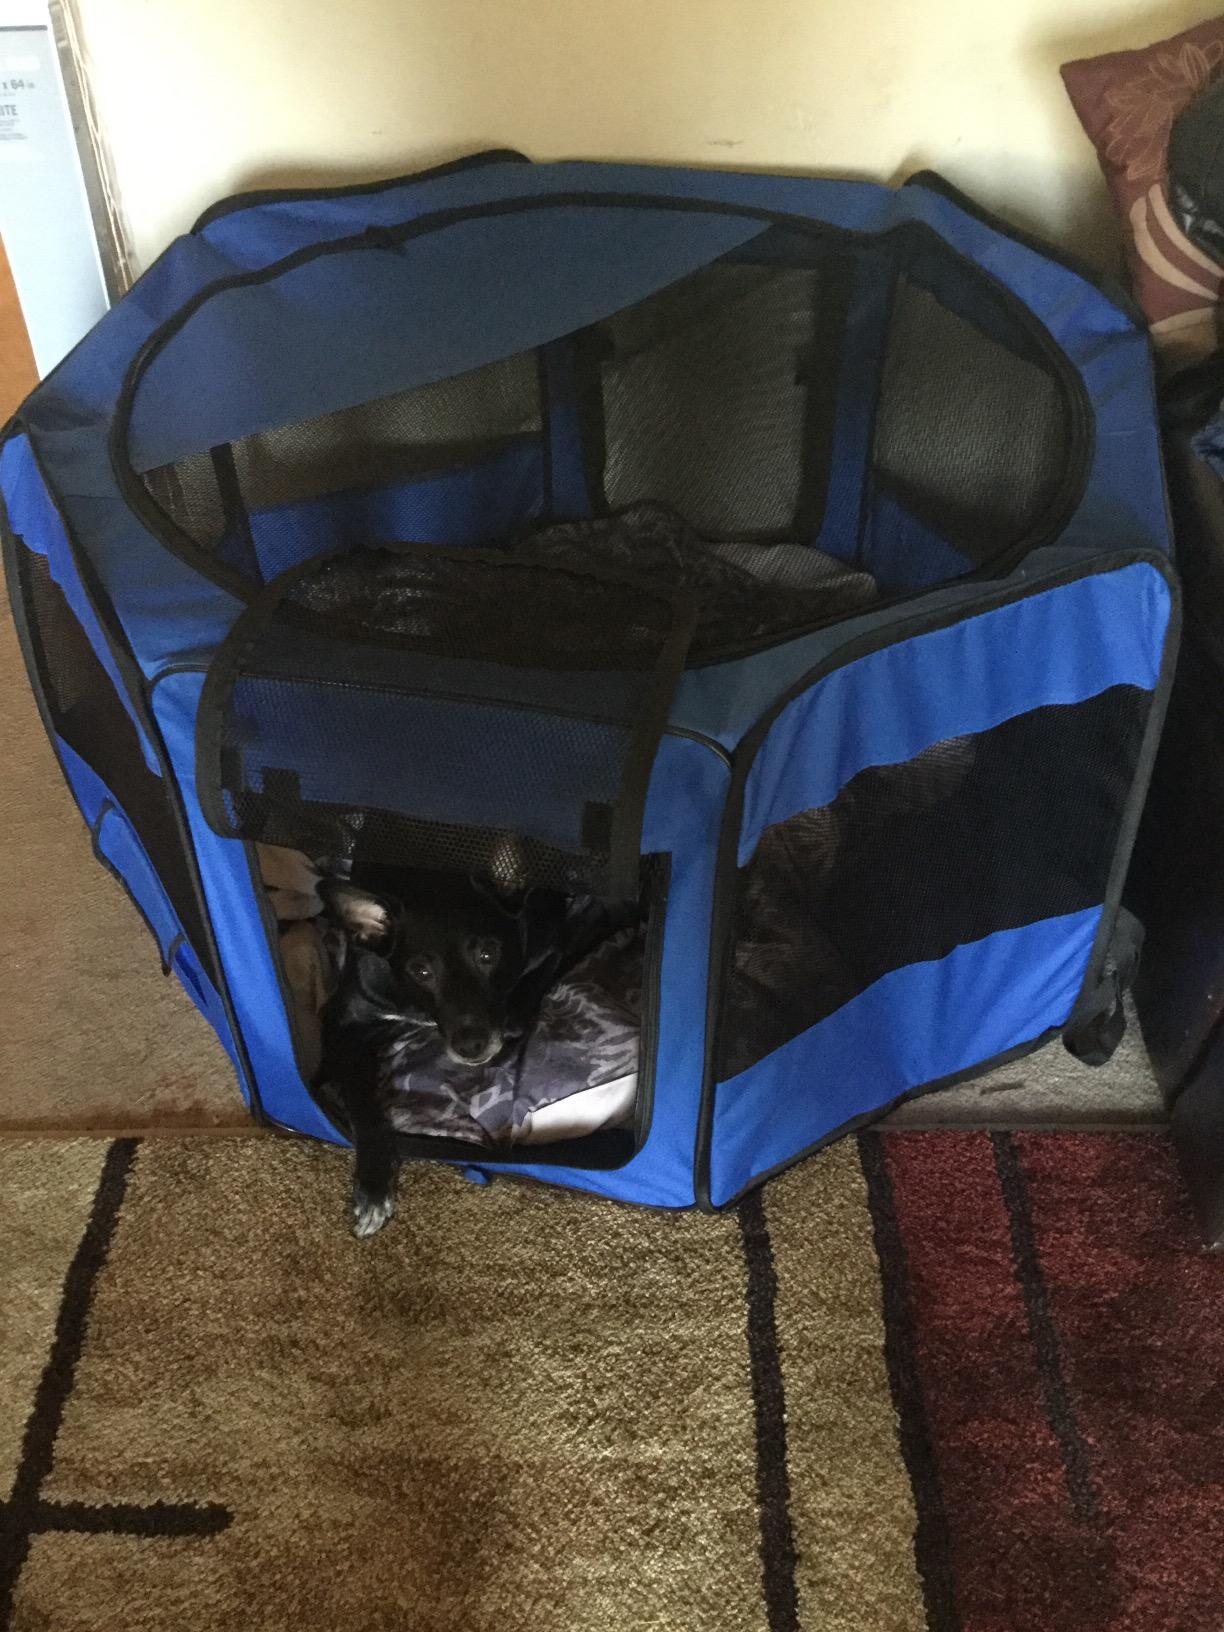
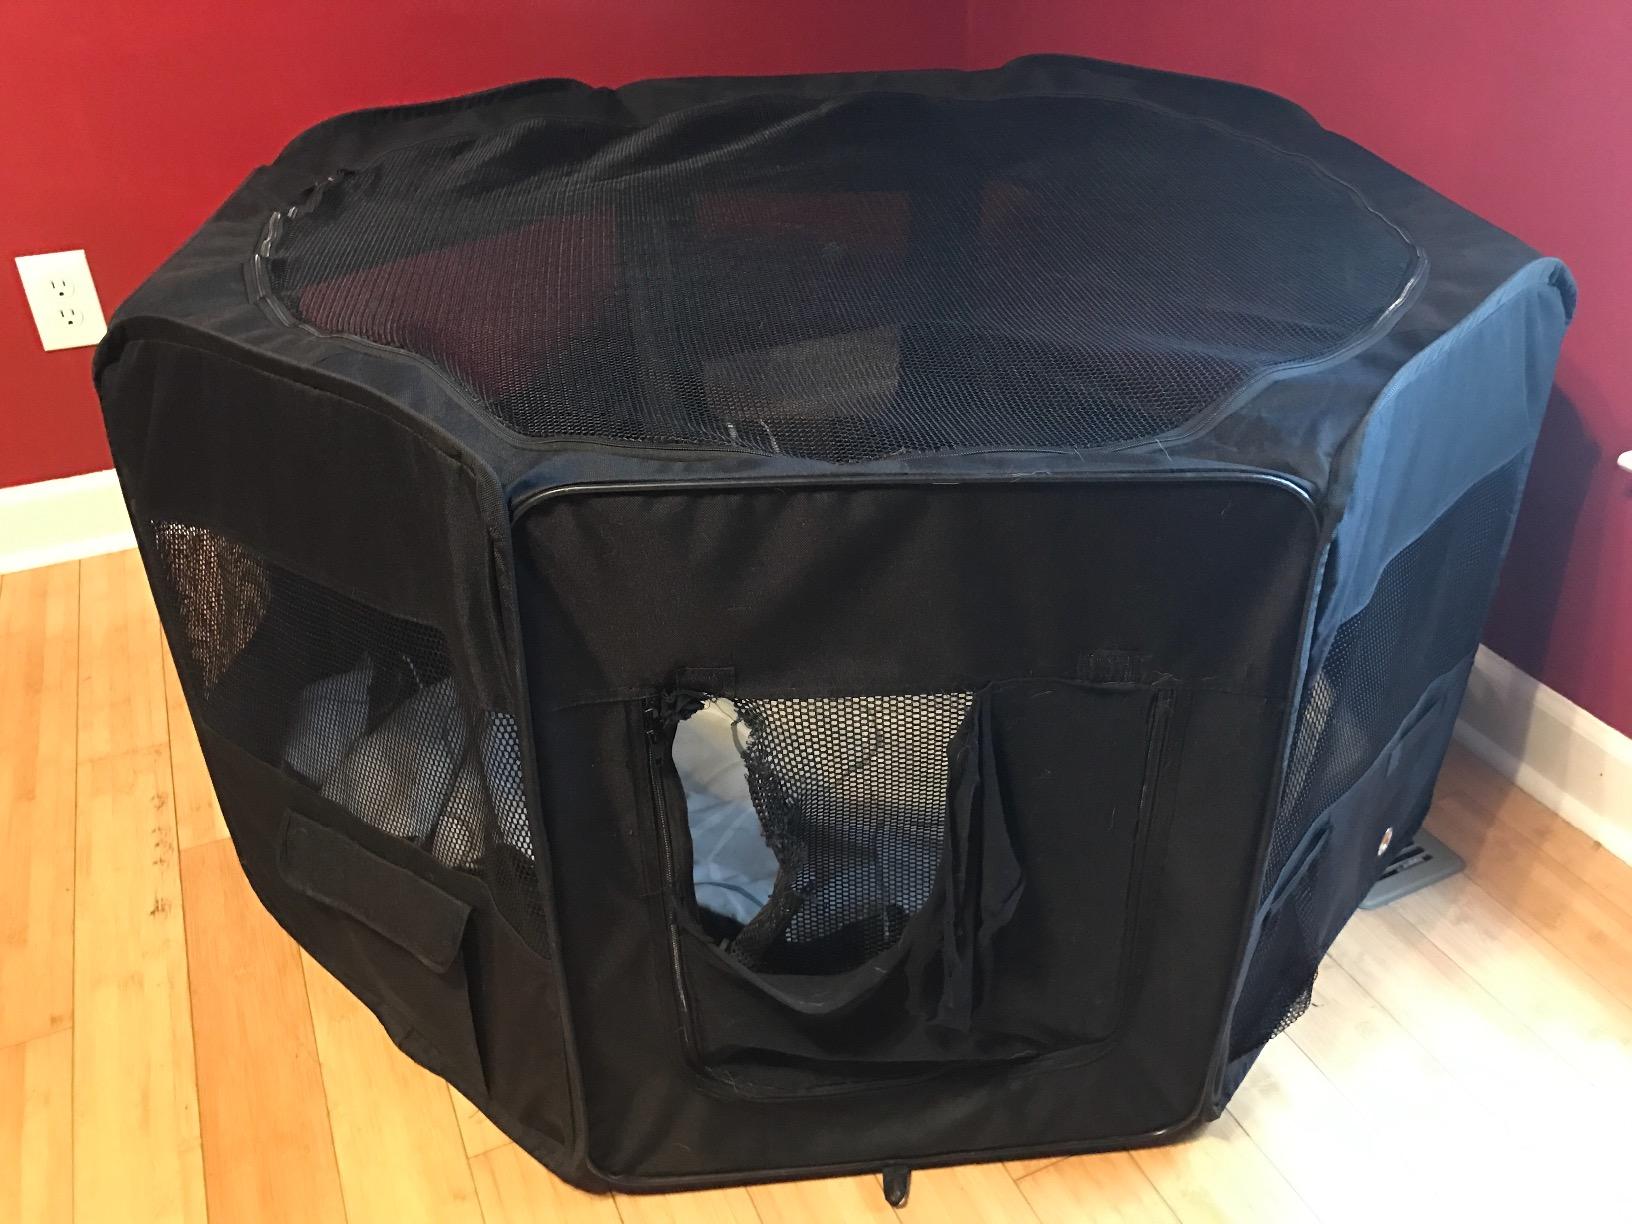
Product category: items_kennel
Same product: no